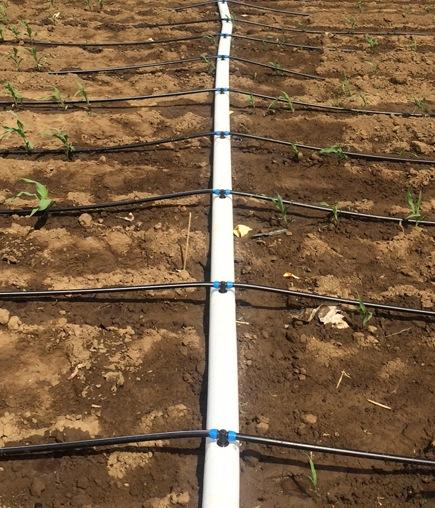
Mimea midogo labda maindi, imepangwa kwenye udongo mwekundu, ikiwa imepangiliwa katika safu ndefu. Mfumo wa umwagiliaji wa matone, unaoonekana wazi na bomba kubwa jeupe likipita katikati ya shamba. Mabomba madogo meusi yameunganishwa kwenye bomba hilo jeupe, yakisambaza maji moja kwa moja kwenye mizizi ya mimea.